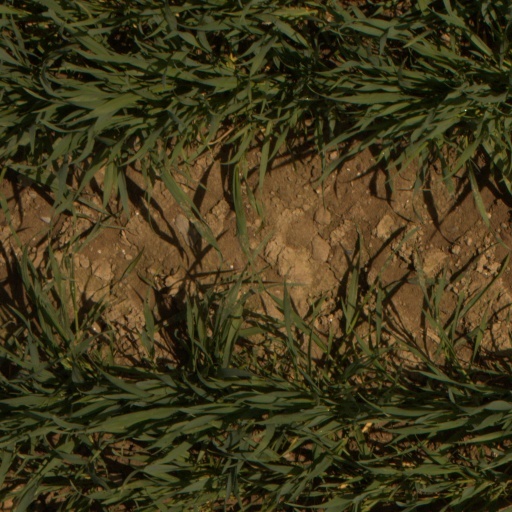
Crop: wheat